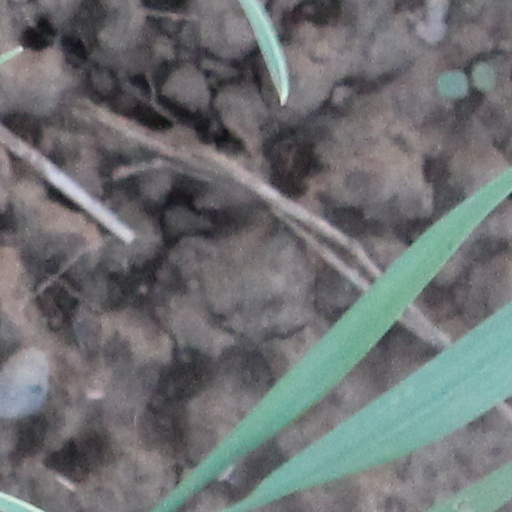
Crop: wheat